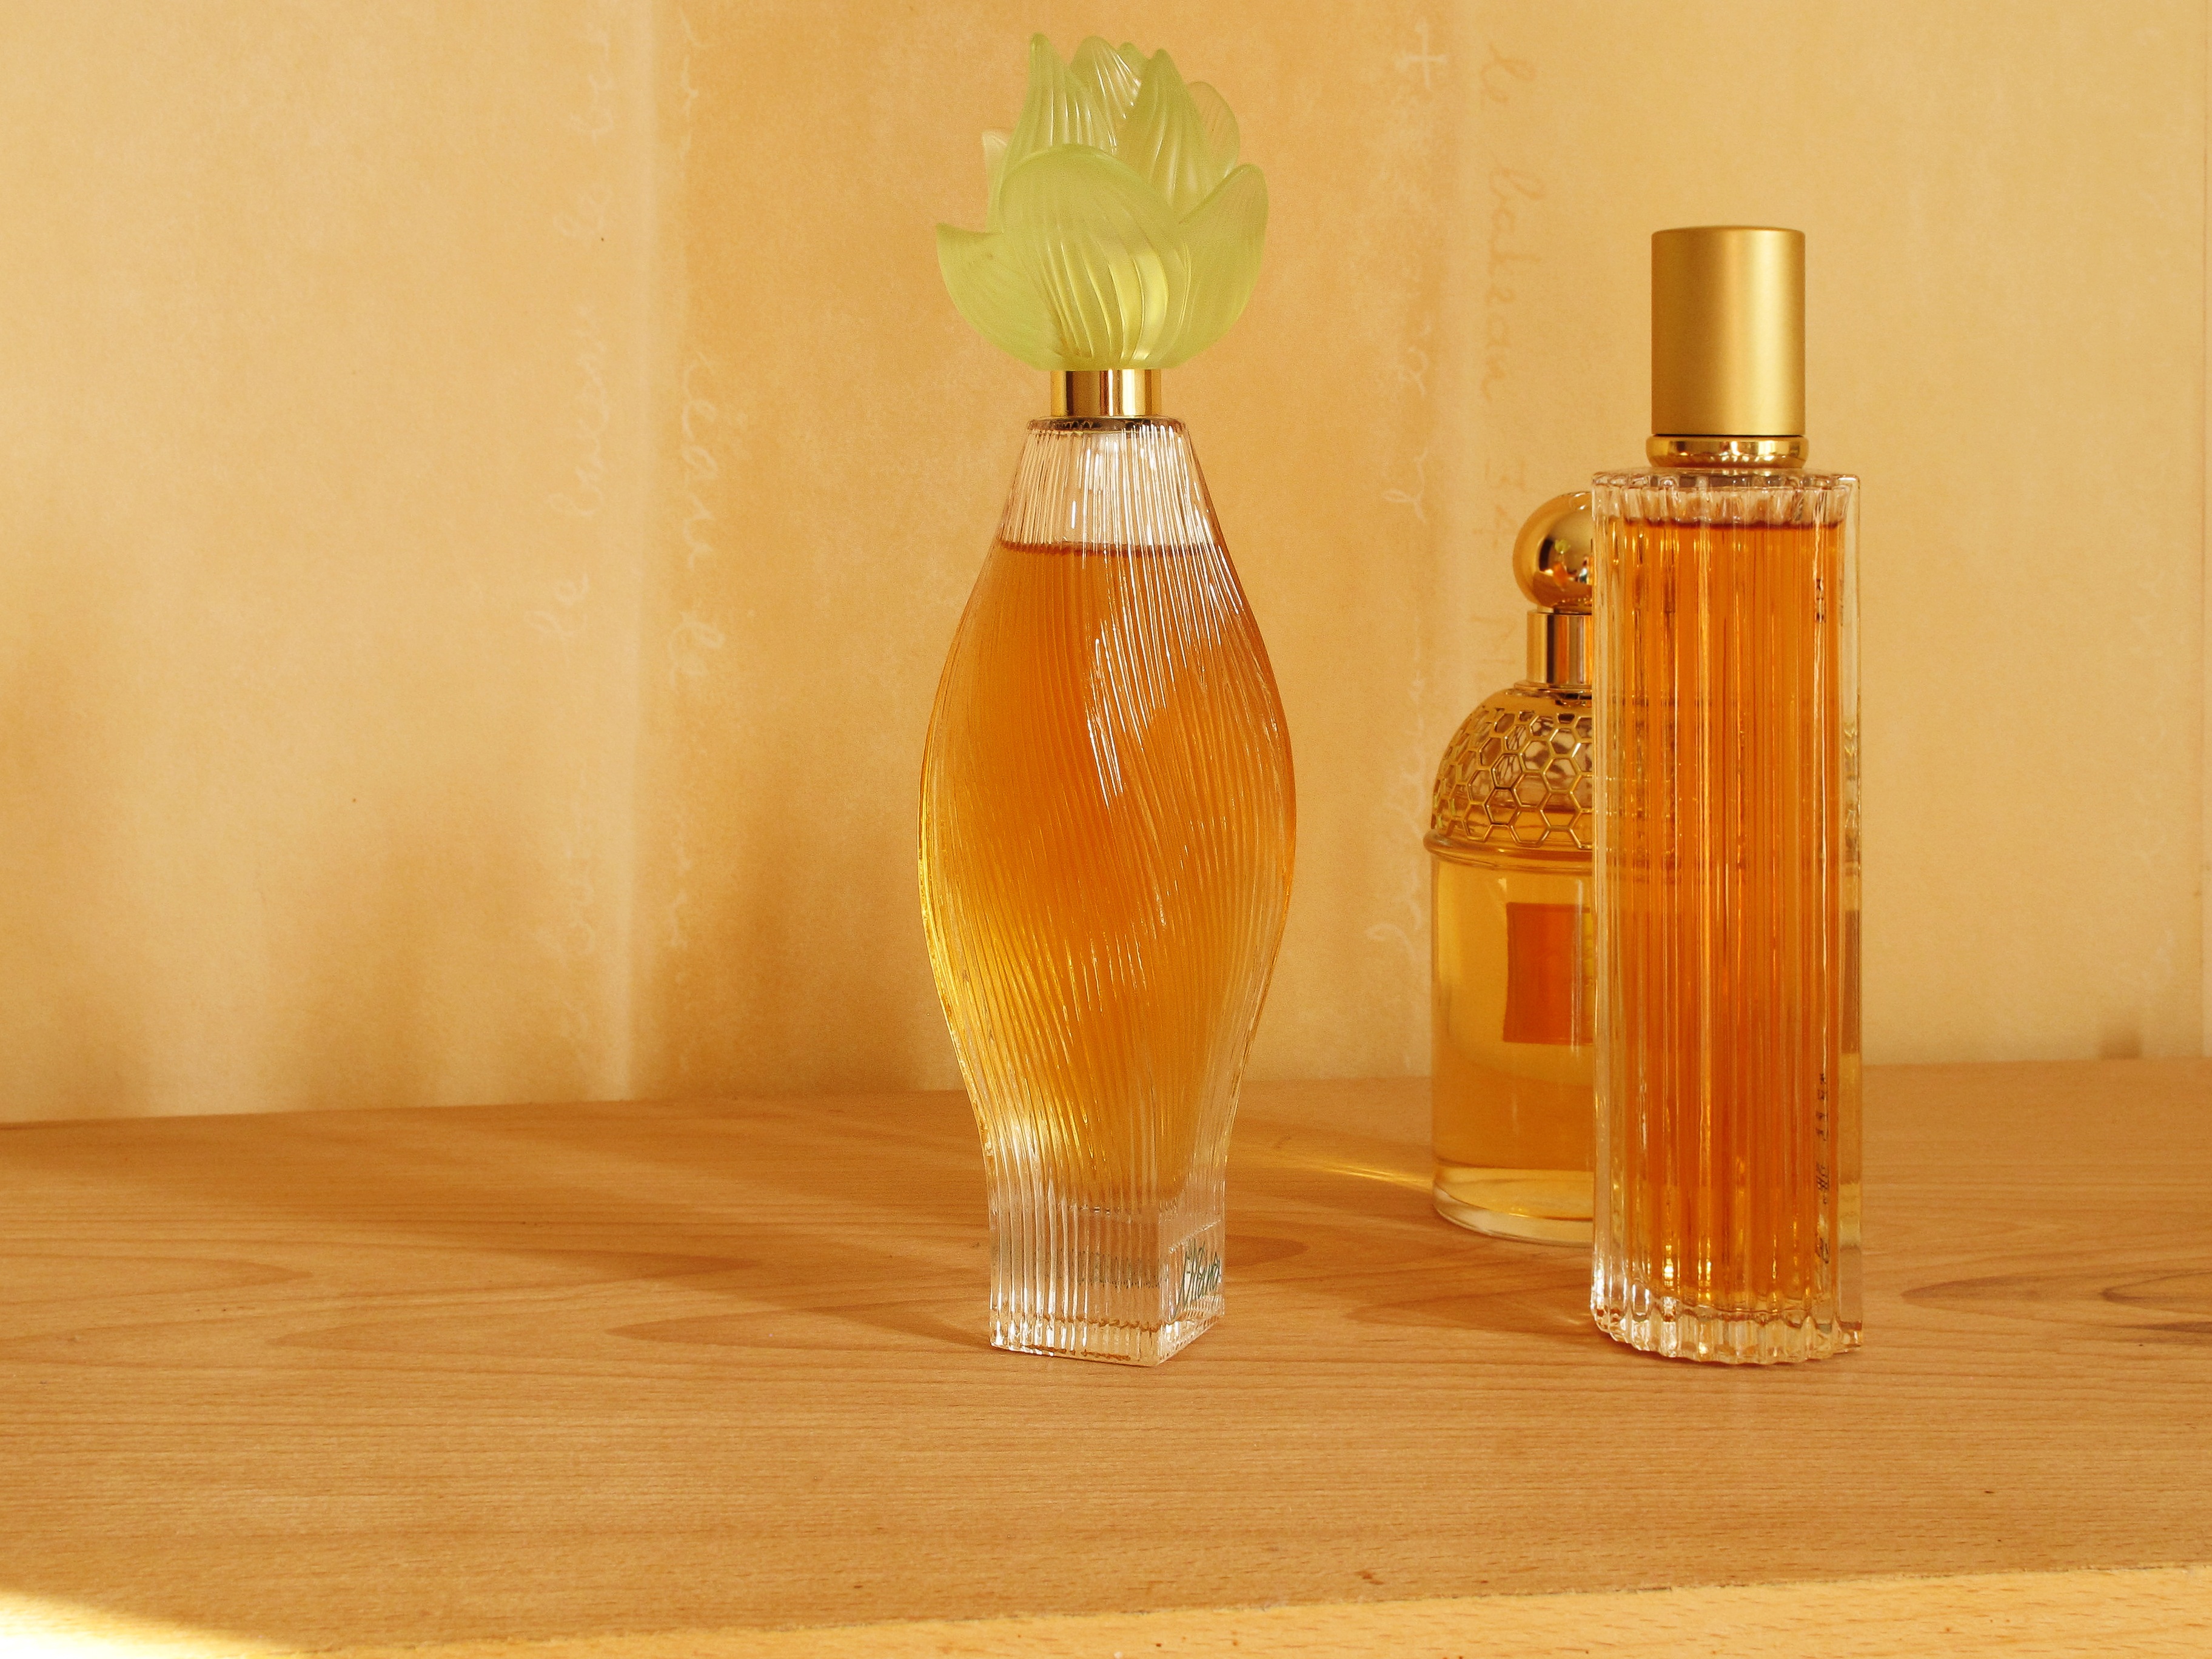
glass, cable, produce, drink, bottle, glass bottle, cap, liqueur, perfume, nilang, lalique, scherrer, guerlain, distilled beverage